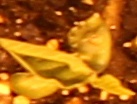
Label: Soybean